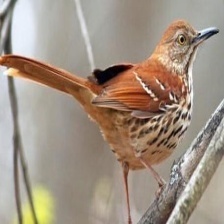
Species: BROWN THRASHER
Scientific name: TOXOSTOMA RUFUM